Seneca Polytechnic

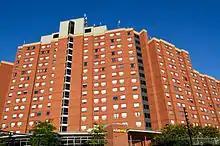
Newnham Campus's 1,113-bed student residence opened in 1998

The Newnham Campus is one of the largest college campuses in Canada. It has more than 15,000 full-time students in business, engineering, aviation, early childhood education, fashion, opticianry, information and communications technology, and liberal arts. The campus, initially known as Finch Campus, was renamed in 1984 after founding president William Thomson Newnham, and is also the site of continuing education activity during the evenings and weekends. The campus includes a 1,113-bed residence, sports centre, and daycare centre. It is located west of the intersection of Highway 404 and Finch Avenue East .